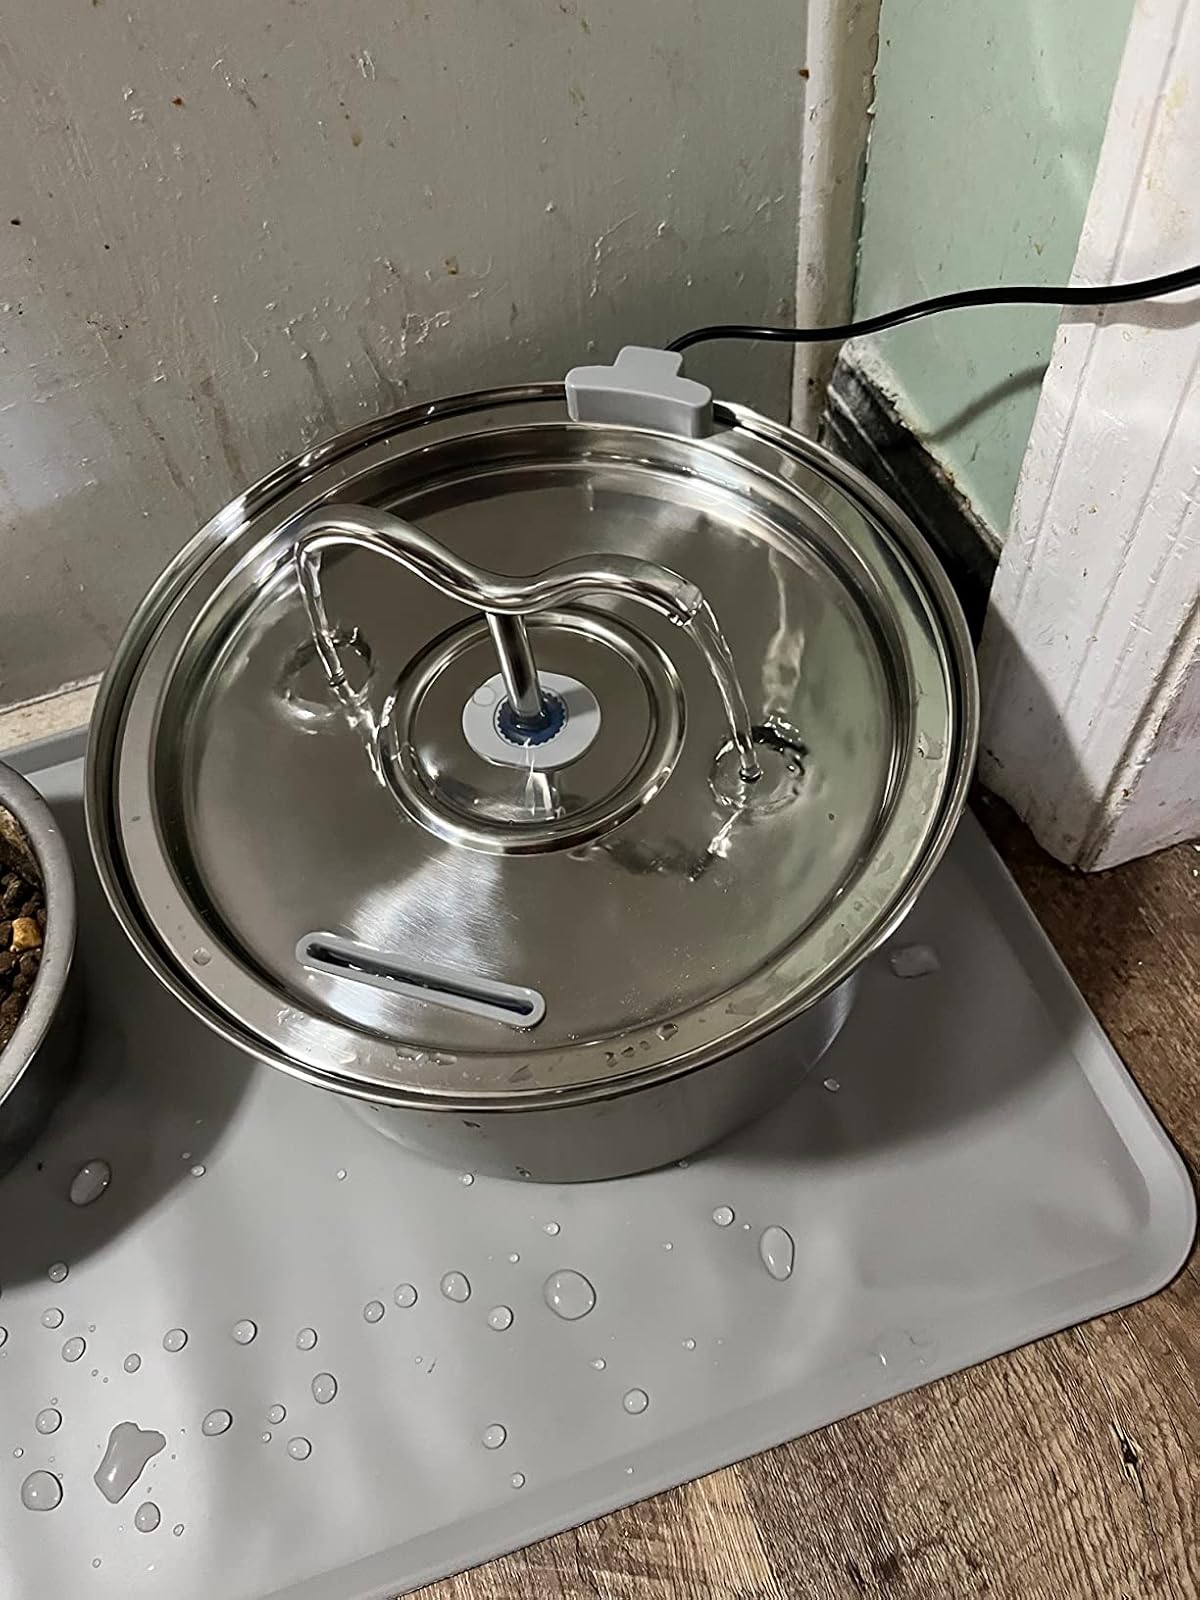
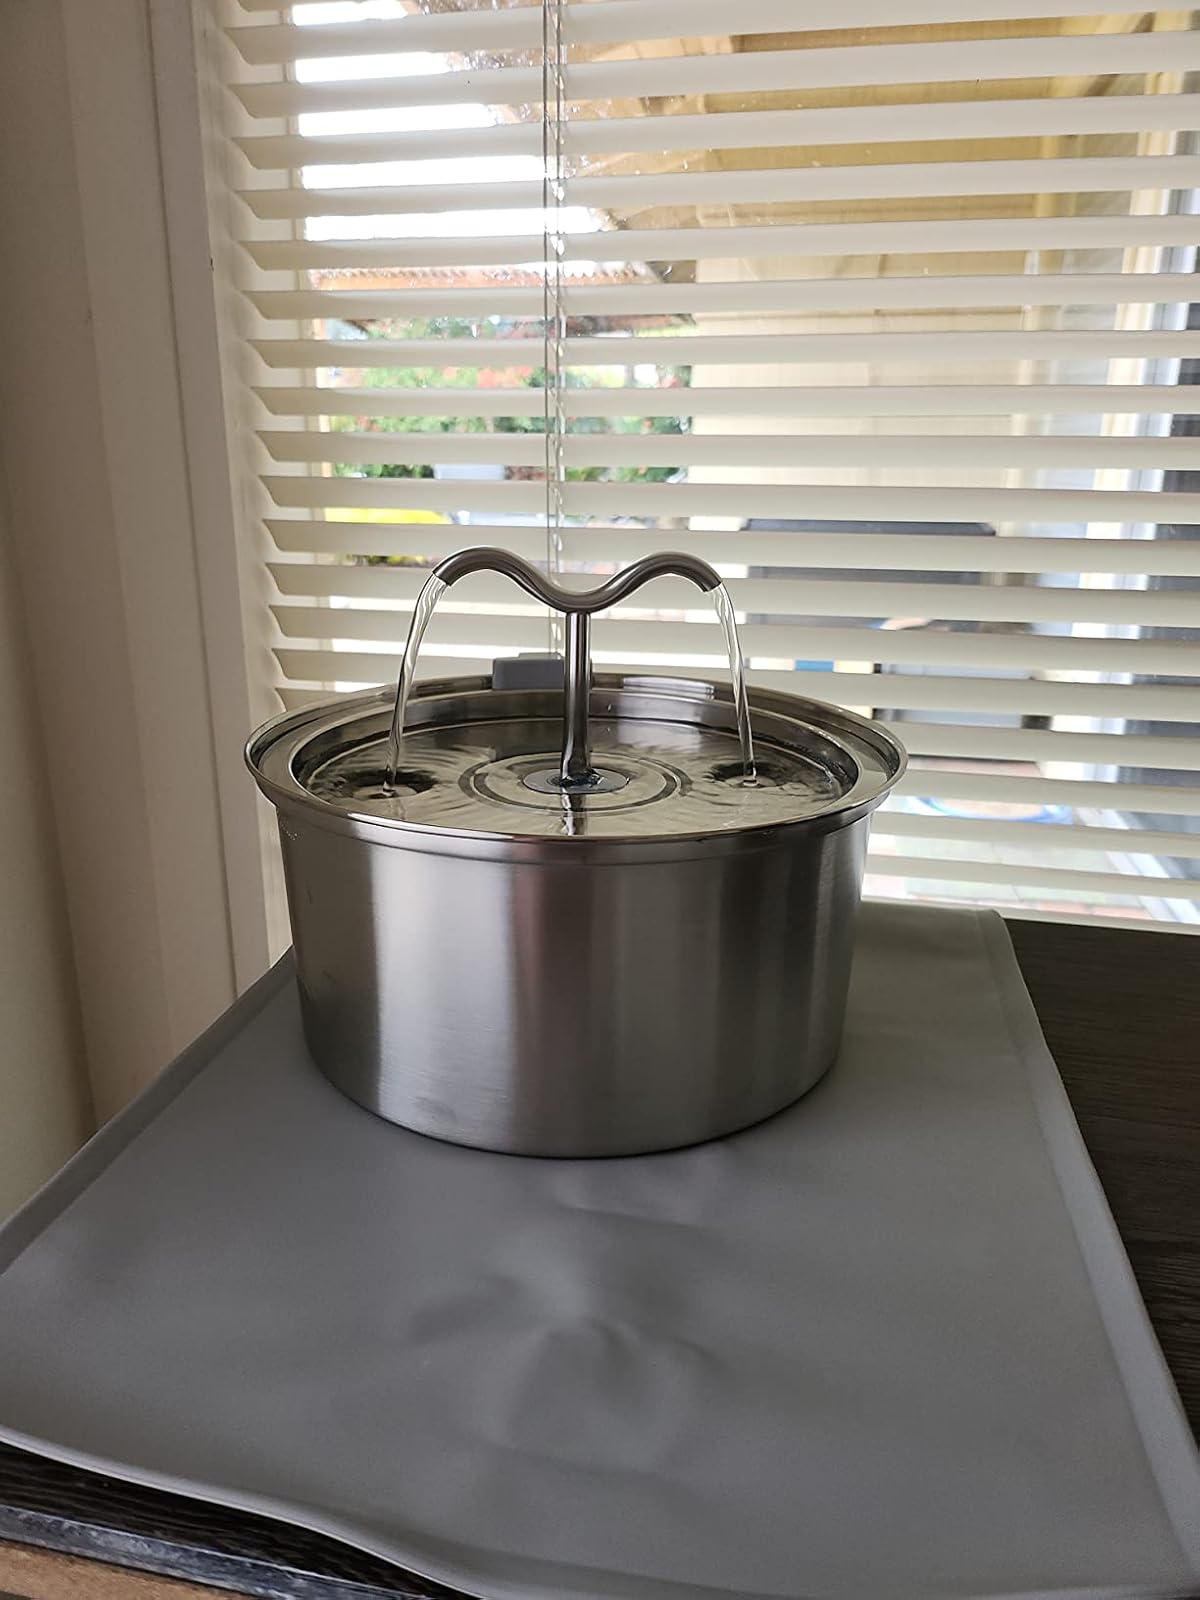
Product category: items_bowl
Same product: yes